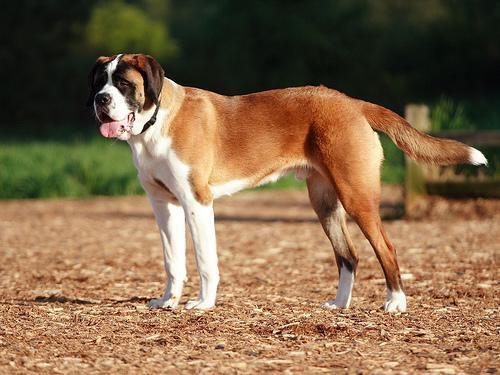
saint bernard